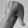
ASL letter: Q